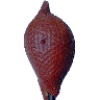
Label: Salak 1